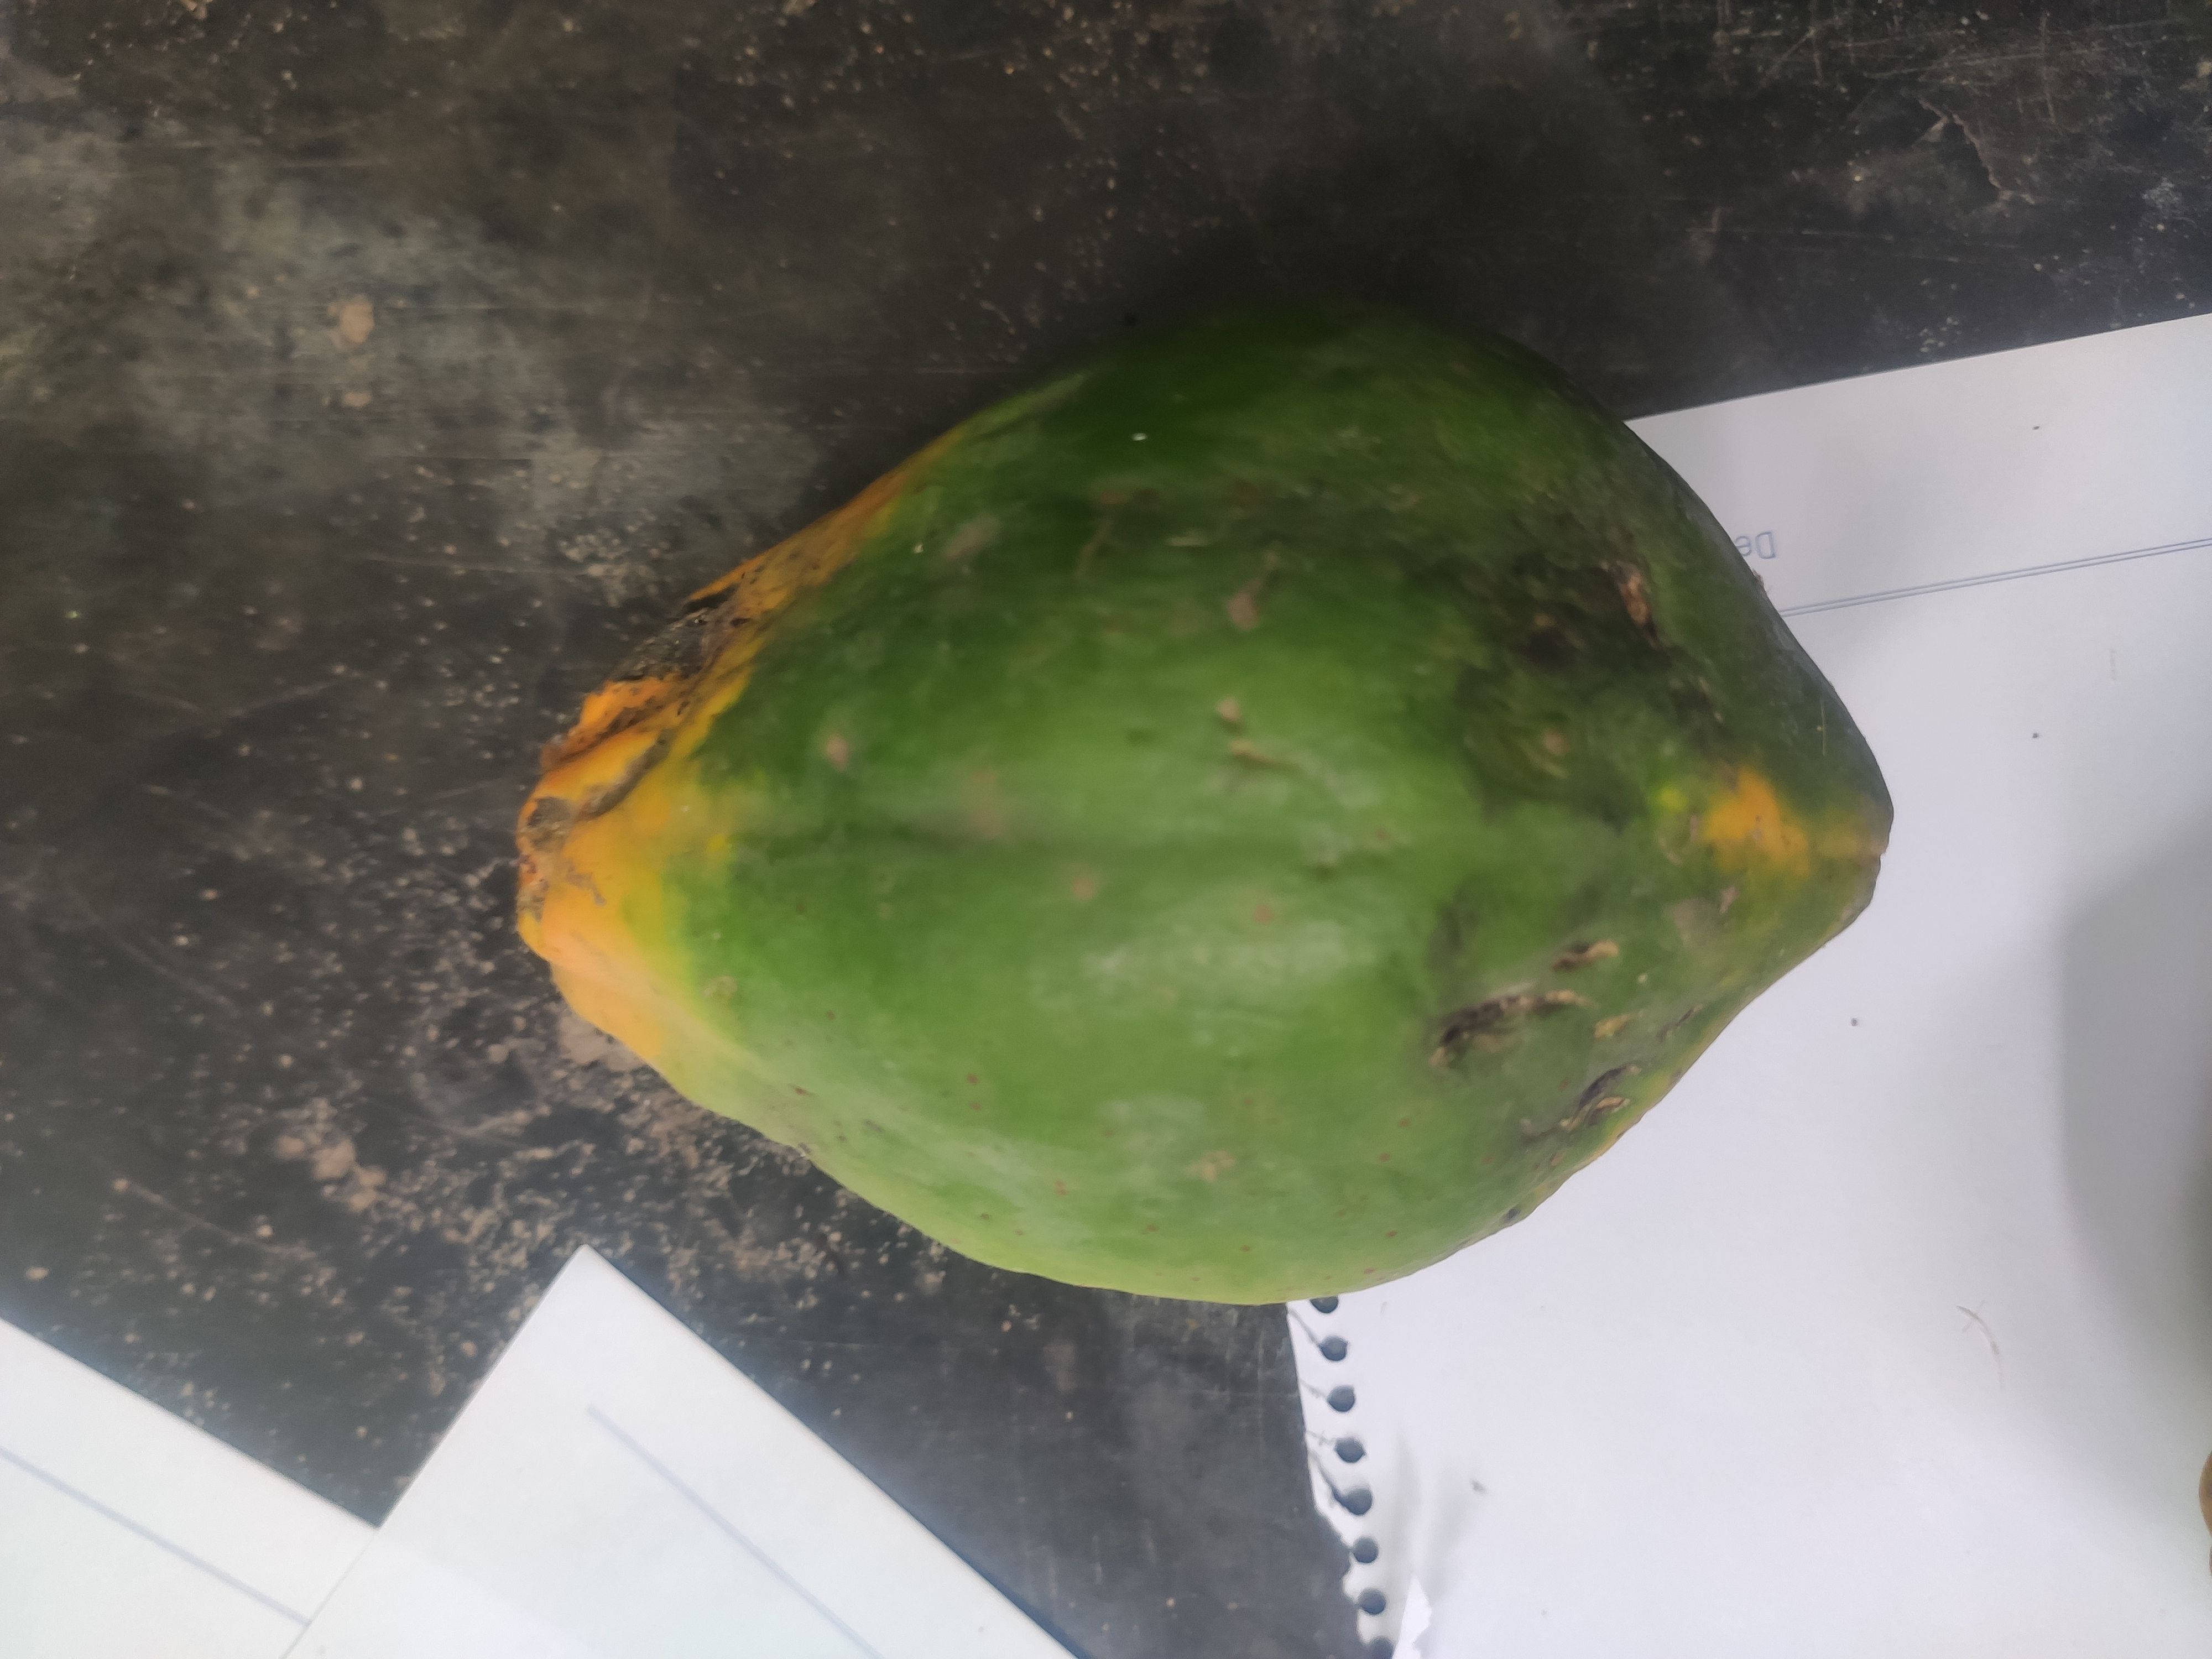
Fruit: papayas
Grade: 2nd-grade